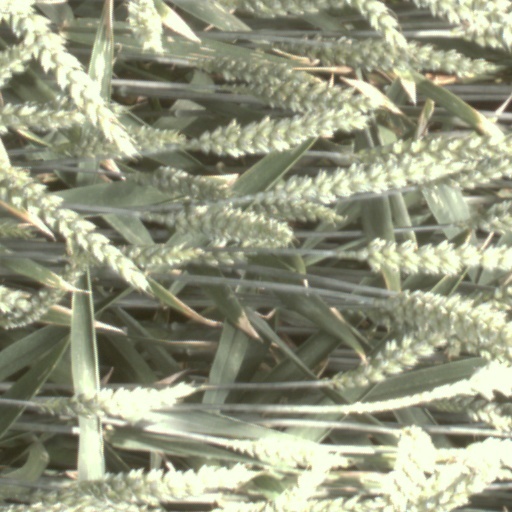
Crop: wheat